Cultural depictions of Ned Kelly

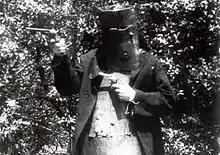
Actor portraying Kelly in "The Story of the Kelly Gang" (1906)

"The Story of the Kelly Gang" (1906), now recognised as the world's first feature-length film, had a then-unprecedented running time of 60 minutes. One of the actual suits worn by the gang (believed to be Joe Byrne's) was borrowed from a private collection and worn in the film. Two pieces of film totalling 21 minutes still exist and one piece includes the key scene of the Kelly's last stand.